Unified Political Command

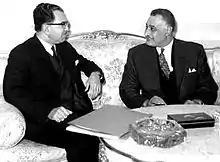
Nasser with the Iraqi Prime Minister al-Bazzaz (left): Still in February 1966 the Egyptian-Iraqi "Unified Political Command" declared its satisfaction about the merger progress in both republics

On 26 May 1964 Nasser and Arif agreed to form a joint Presidential Council and a Unified Political Command on 16 October 1964. This Unified Command was established on 20 December 1964 and did include the prime ministers of Egypt and Iraq as well as the ministers of economic and financial affairs and social planning of both sides and should act as a joint supreme instrument and highest executive authority to establish the economic, political and military unification of Egypt and Iraq within two years. The Iraqi Abd ar-Razzaq Muhyi ad-Din (Abdel Razzaq Mohieddin) became General Secretary of the Unified Command. In July 1964 an Iraqi Arab Socialist Union was founded as political instrument to collect the support of the population and was formally united with the Egyptian Arab Socialist Union in September 1964. Also, in September 1964, Egypt and Iraq agreed to unite their diplomatic corps and representations all over the world. In 1965 Iraq adopted the Egyptian coat of arms eagle and the Egyptian national anthem, declared Iraq as a "democratic and socialist republic" and announced a programme of nationalization. However, despite a few real meetings and sessions of this "Unified Political Command" the project stopped when the Nasserist prime minister of Iraq, Arif Abd ar-Razzaq, tried to overthrow president Arif in September 1965 and when Arif died in April 1966.